Effects of Hurricane Andrew in Florida

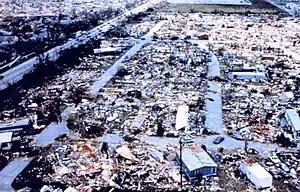
Damage at the Dadeland Mobile Home Park

Extreme winds were reported in Miami-Dade County; at some locations, the anemometer was either destroyed or failed before the highest winds occurred. A home in Perrine reported winds of . However, after a wind-tunnel testing at Clemson University of the same type of anemometer revealed a 16.5% error, that wind speed figure was revised downward to . At the Kendall-Tamiami Executive Airport, sustained winds of was reported for three to five minutes, though the needle failed before conditions deteriorated further. Sustained winds of and gusts to were reported at the National Hurricane Center headquarters in Coral Gables. Shortly thereafter the anemometer and the WSR-57 radar at the National Hurricane Center were blown off the roof and destroyed. Offshore, the C-MAN station at Fowey Rocks reported sustained winds of and gusts to . However, the instrument there failed shortly after 4 a.m. EDT (0800 UTC) on August 24. As the wind field of Andrew was small, the northern extent of hurricane-force winds only reached to Miami Beach.